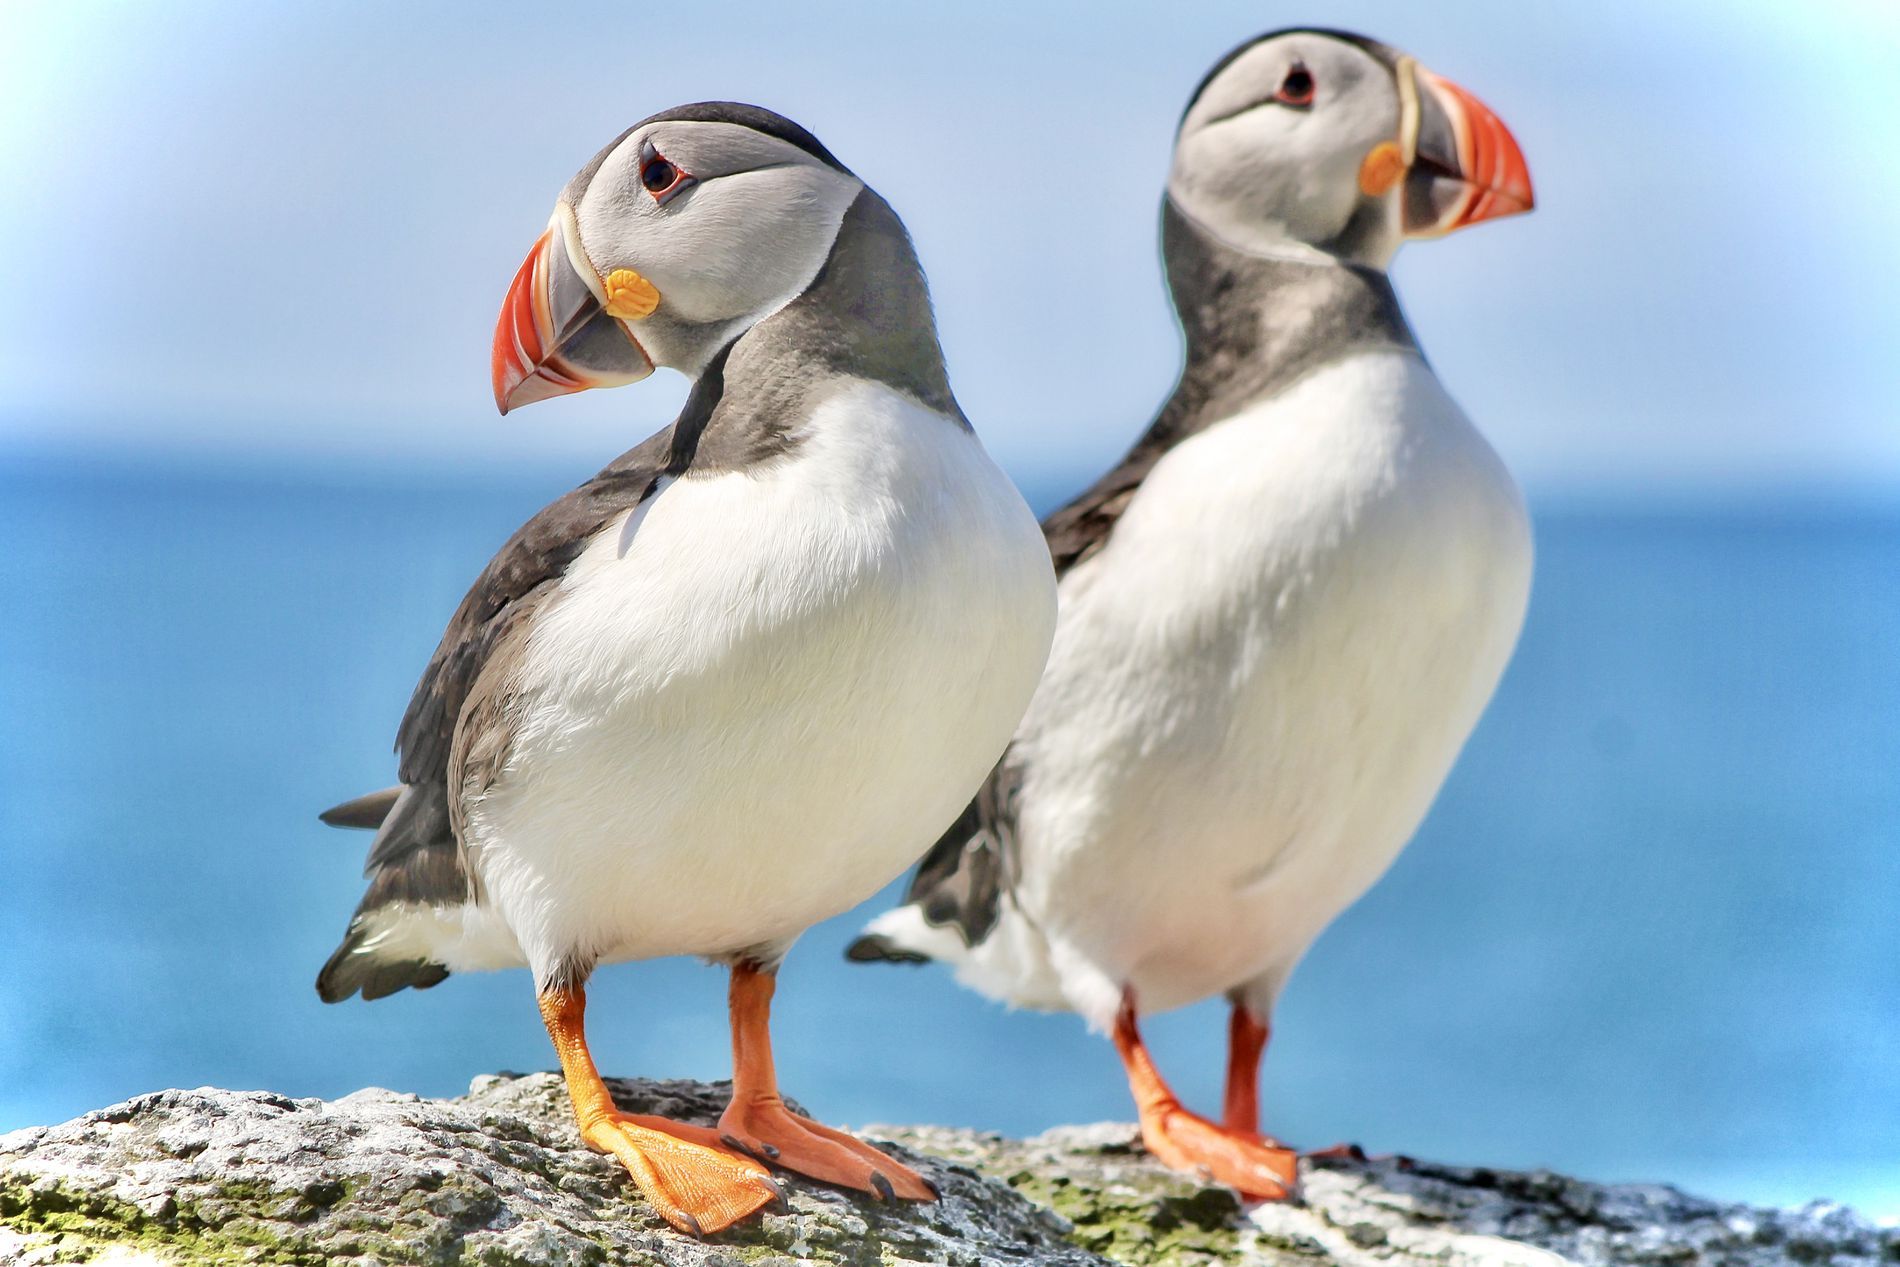
Puffins
A picture of two puffins standing with the sea in the background.The two are considered the same size.
A photo taken at eye level.The colours are attractive and comfortable for the eyes.The lighting is very good and the mood is calm and relaxing.
Labels: Animal, Bird, Puffin, Beak, ground, sea, sky
Camera: Canon Canon EOS 7D
Aperture: F7.1
Exposure: 1/500 sec
ISO: 100
Focal length: 130